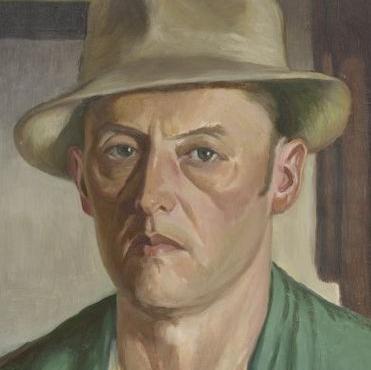
Age: 45